Twelve Articles

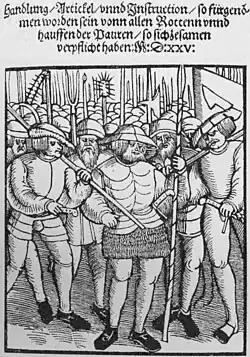
The "Twelve Articles", leaflet (1525).

The Twelve Articles (German "Zwölf Artikel") were part of the peasants' demands of the Swabian League during the German Peasants' War of 1525. They are considered the first draft of human rights and civil liberties in continental Europe after the Roman Empire. The gatherings in the process of drafting them are considered to be the first constituent assembly on German soil.